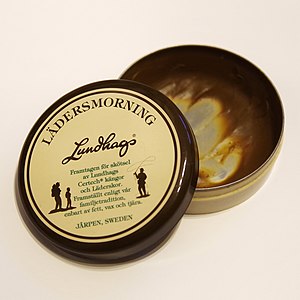
Lundhags
Lundhags Lädersmorning
Lundhags Skomakarna AB, bedst kendt under varemærket Lundhags, er en svensk virksomhed og hofleverandør til det kongelige svenske hof. Lundhags etableredes i 1932 af skomager Jonas Lundhag i nærheden af Östersund; i 1973 flyttede virksomheden til Järpen. Ved siden af hovedproduktet vandrestøvler, som virksomheden er berømt for, fremstiller Lundhags også funktionel beklædning, rygsække og turskøjter.